Maria Oyeyinka Laose

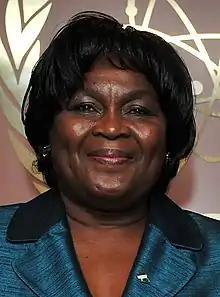

Maria Oyeyinka Laose is the first female Nigerian Ambassador/Permanent Representative to Austria, Slovakia, UNOV and International Organisations in Vienna. She was appointed in 2011 by H.E President Goodluck Ebele Jonathan and served until mid 2013 upon her retirement from the Nigerian foreign service after 35 meritorious years.